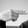
ASL letter: H